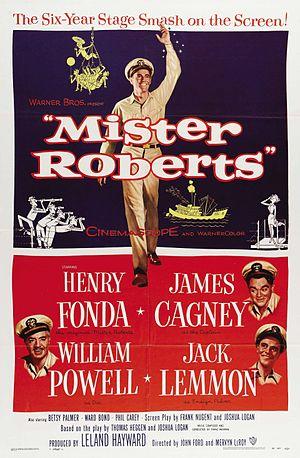
Permission jusqu'à l'aube est un film américain réalisé par John Ford, Mervyn LeRoy et Joshua Logan, sorti en 1955.